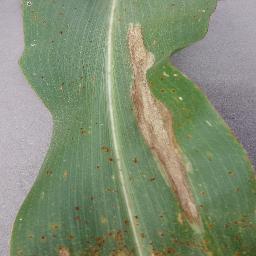
Label: Corn_(Maize)___Northern_Leaf_Blight